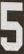
Number: 5